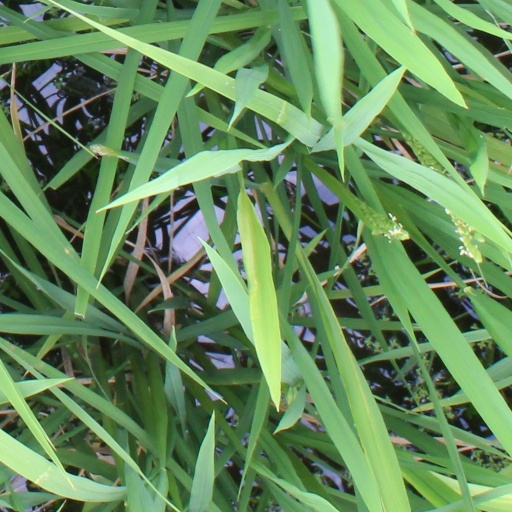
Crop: rice